Bo McCalebb

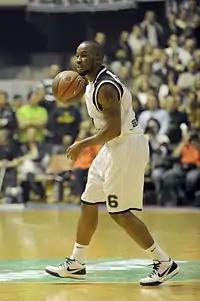
McCalebb with Partizan in 2009

On October 16, 2009, McCalebb signed a one-year contract with the Serbian club Partizan Belgrade, a week after the team released former point guard Milt Palacio for failure to join the team on time. He had an amazing season with Partizan winning the regional ABA League, Basketball League of Serbia and Cup titles. He also helped the team to reach the EuroLeague Final Four, and earned an All-EuroLeague Second Team selection.